Upper Paleolithic

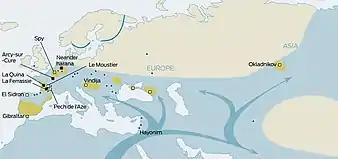
Expansion of early modern humans from Africa

The Upper Paleolithic (or Upper Palaeolithic) is the third and last subdivision of the Paleolithic or Old Stone Age. Very broadly, it dates to between 50,000 and 12,000 years ago (the beginning of the Holocene), according to some theories coinciding with the appearance of behavioral modernity in humans. It is followed by the Mesolithic.